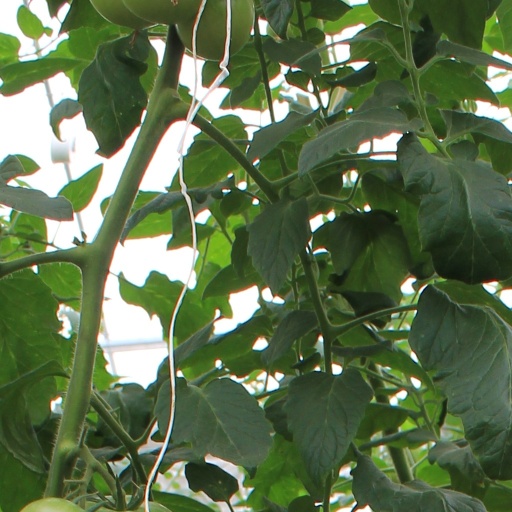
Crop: tomato